Hira Station (Shiga)

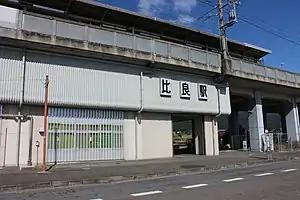
Hira Station, October 2020

is a passenger railway station located in the city of Ōtsu, Shiga Prefecture, Japan, operated by the West Japan Railway Company (JR West).